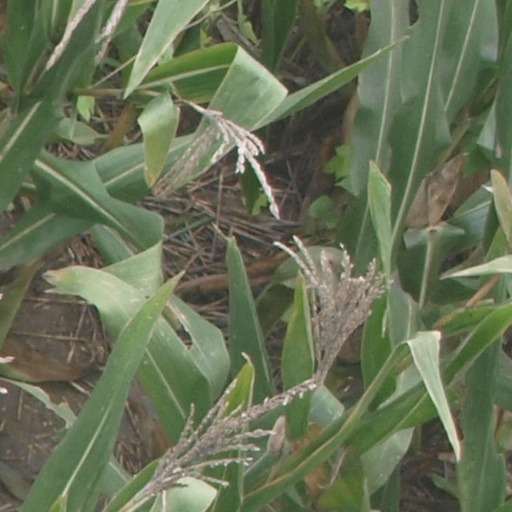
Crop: maize; corn